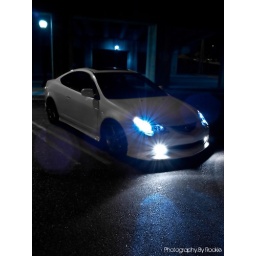
my husbands car under a local bridge